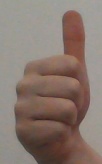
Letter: aleff